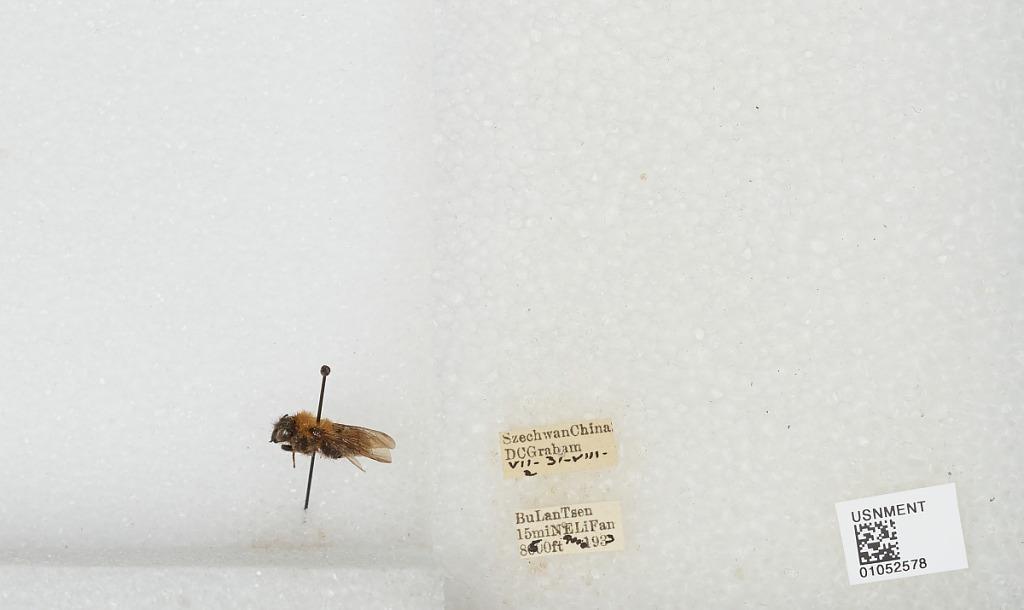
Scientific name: Bombus sp.
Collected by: D. Graham
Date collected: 1933-7-31
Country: China
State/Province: Sichuan
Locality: Bu Lan Tsen 15 miles NE Li Fan